Ildefonso Joaquín Infante y Macías

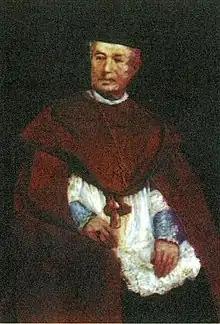

Ildefonso Joaquín Infante y Macías (Moguer, Huelva, 31 May 1813 - Moguer, Huelva, 2 July 1888) was a Spanish ecclesiastic, second Bishop of the Roman Catholic Diocese of San Cristóbal de La Laguna.